Christoff De Bolle

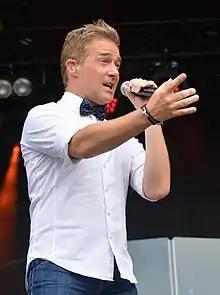
Christoff (2009)

Christoff De Bolle (born in Ninove, Belgium on 18 June 1976), better known by the mononym Christoff is a Belgian Flemish schlager singer. He is also a radio presenter, and appeared in a number of television series. Since 2015, he has been part of the schlager boyband Klubbb3, together with Florian Silbereisen and Jan Smit.